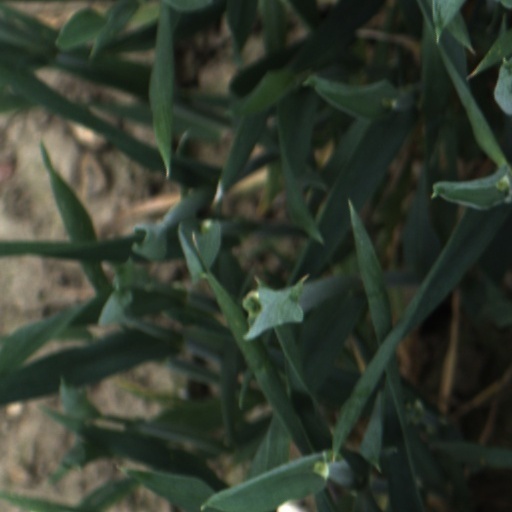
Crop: wheat